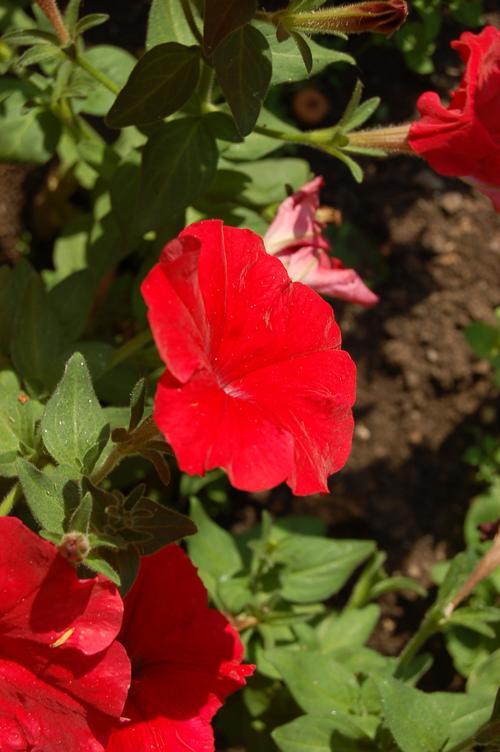
Label: petunia